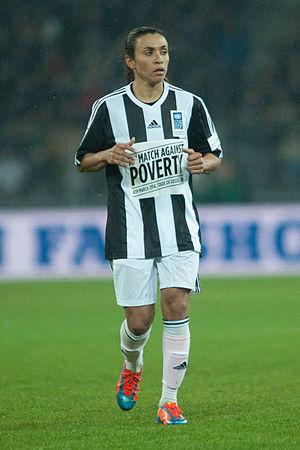
Football against poverty 2014 - Marta